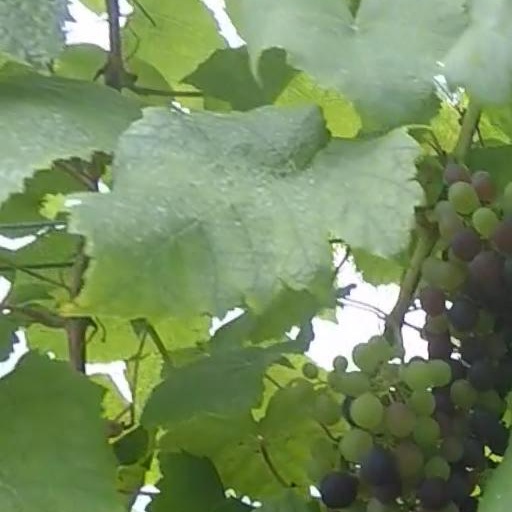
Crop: grape